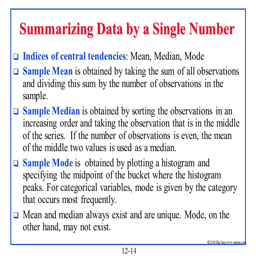
summarizing data by a single number